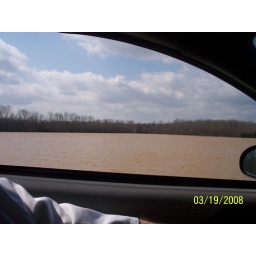
Martin creek at bottom of hill in Batesville. This is supposed to be green with grass.